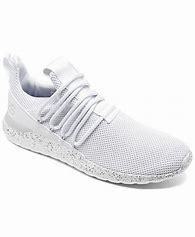
Brand: Adidas
Model: Lite Racer Adapt 3